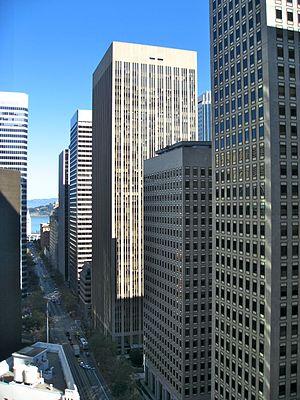
La liste des plus hautes constructions de San Francisco classe par hauteur les gratte-ciel édifiés dans les limites de la commune de San Francisco en Californie. Actuellement, le plus haut immeuble de la ville est la Transamerica Pyramid, qui mesure 260 mètres et qui est le 32ᵉ gratte-ciel le plus haut des États-Unis. Le deuxième plus grand immeuble s’appelle 555 California Street : il abrite les bureaux du Bank of America Center.